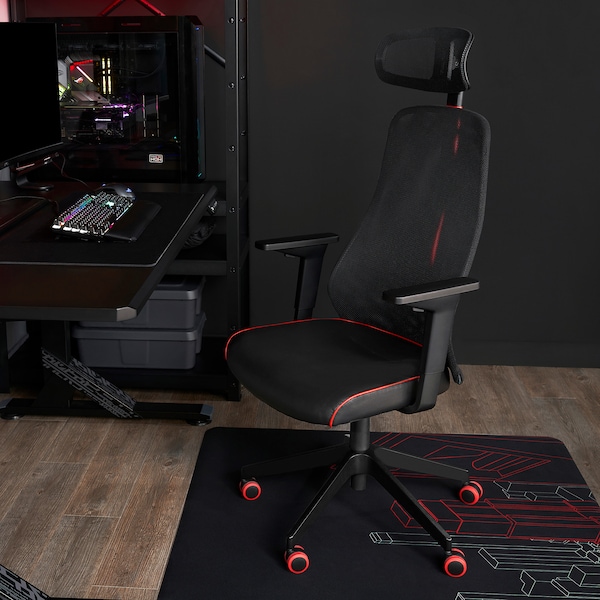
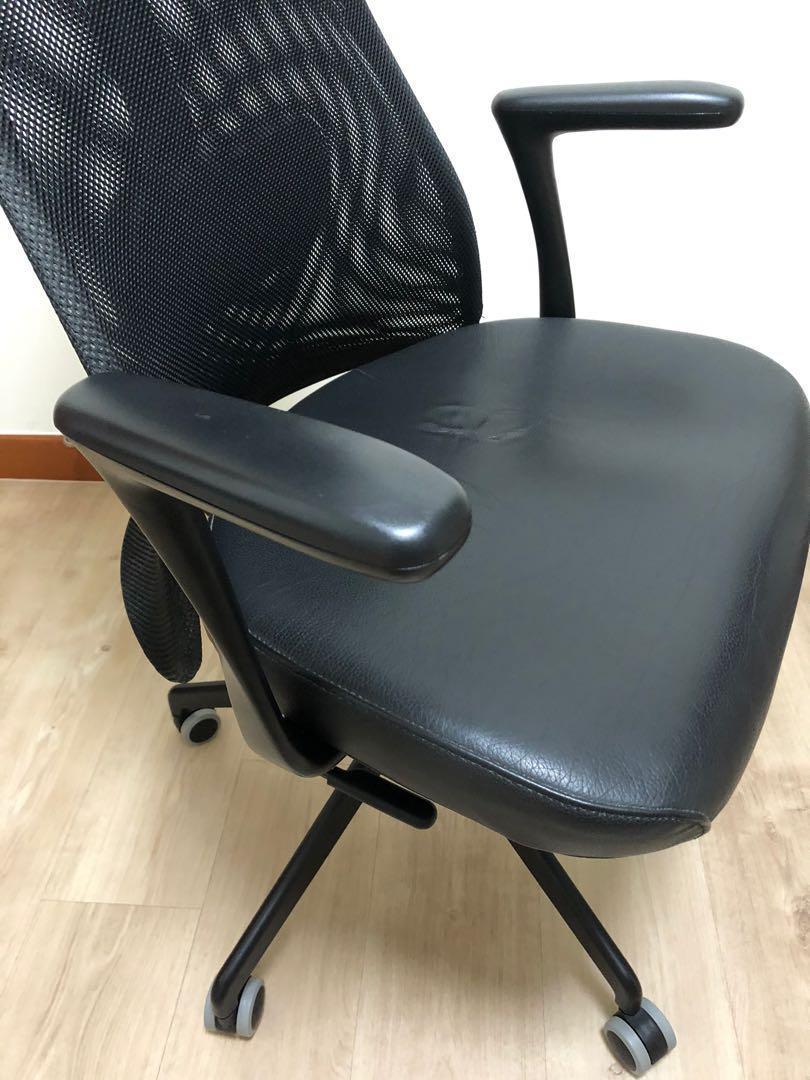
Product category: items_chair
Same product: no